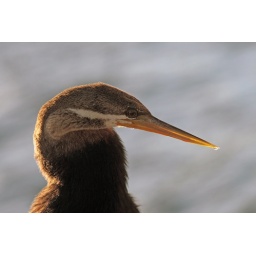
A female darter in Perth, WA. Don't you just love the drip of water on the beak !